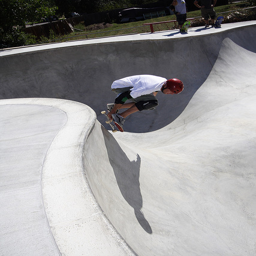
A man riding up the side of a empty pool.
A man in white shirt doing a trick on skateboard.
A skate board rider in a sculpted skate park
A skateboarding doing tricks at a skate park.
A boy skateboards at a skate park with others look on.